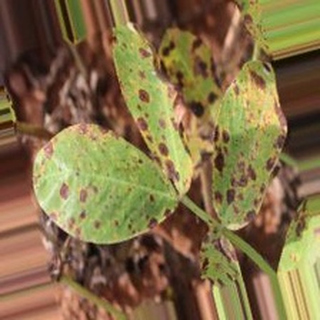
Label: groundnut_late_leaf_spot